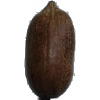
Label: nut_pecan